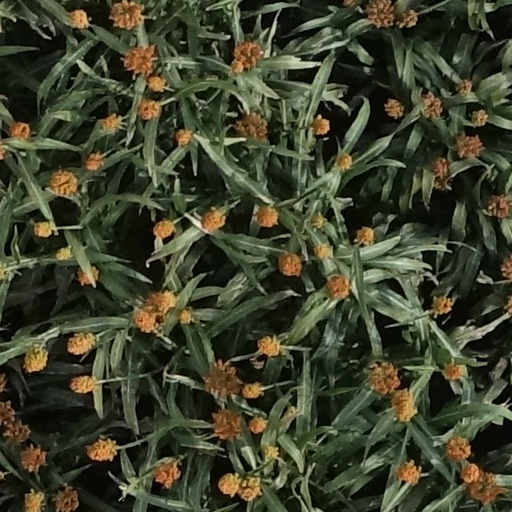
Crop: sorghum